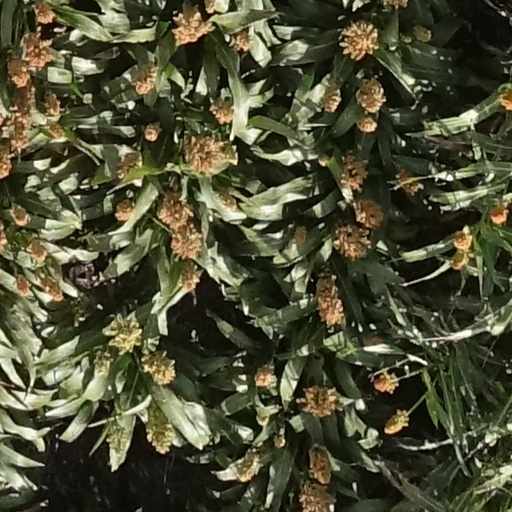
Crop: sorghum